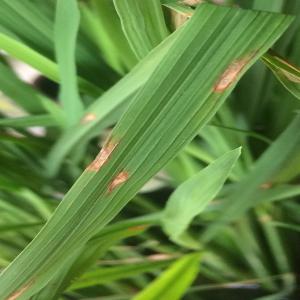
Disease: Blast